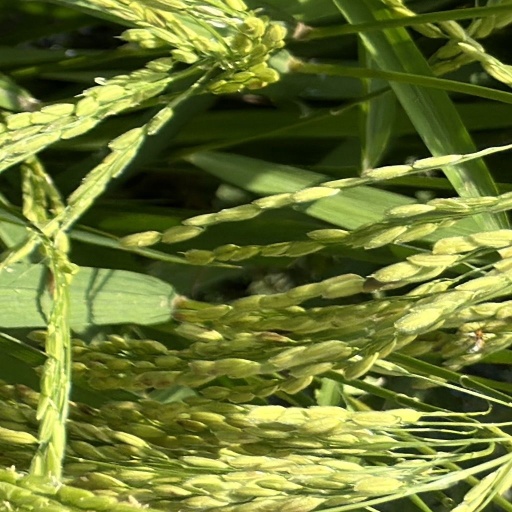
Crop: rice